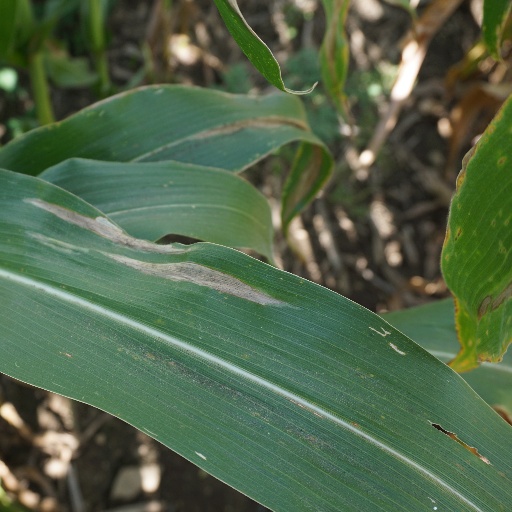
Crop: maize; corn